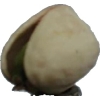
Label: pistachio